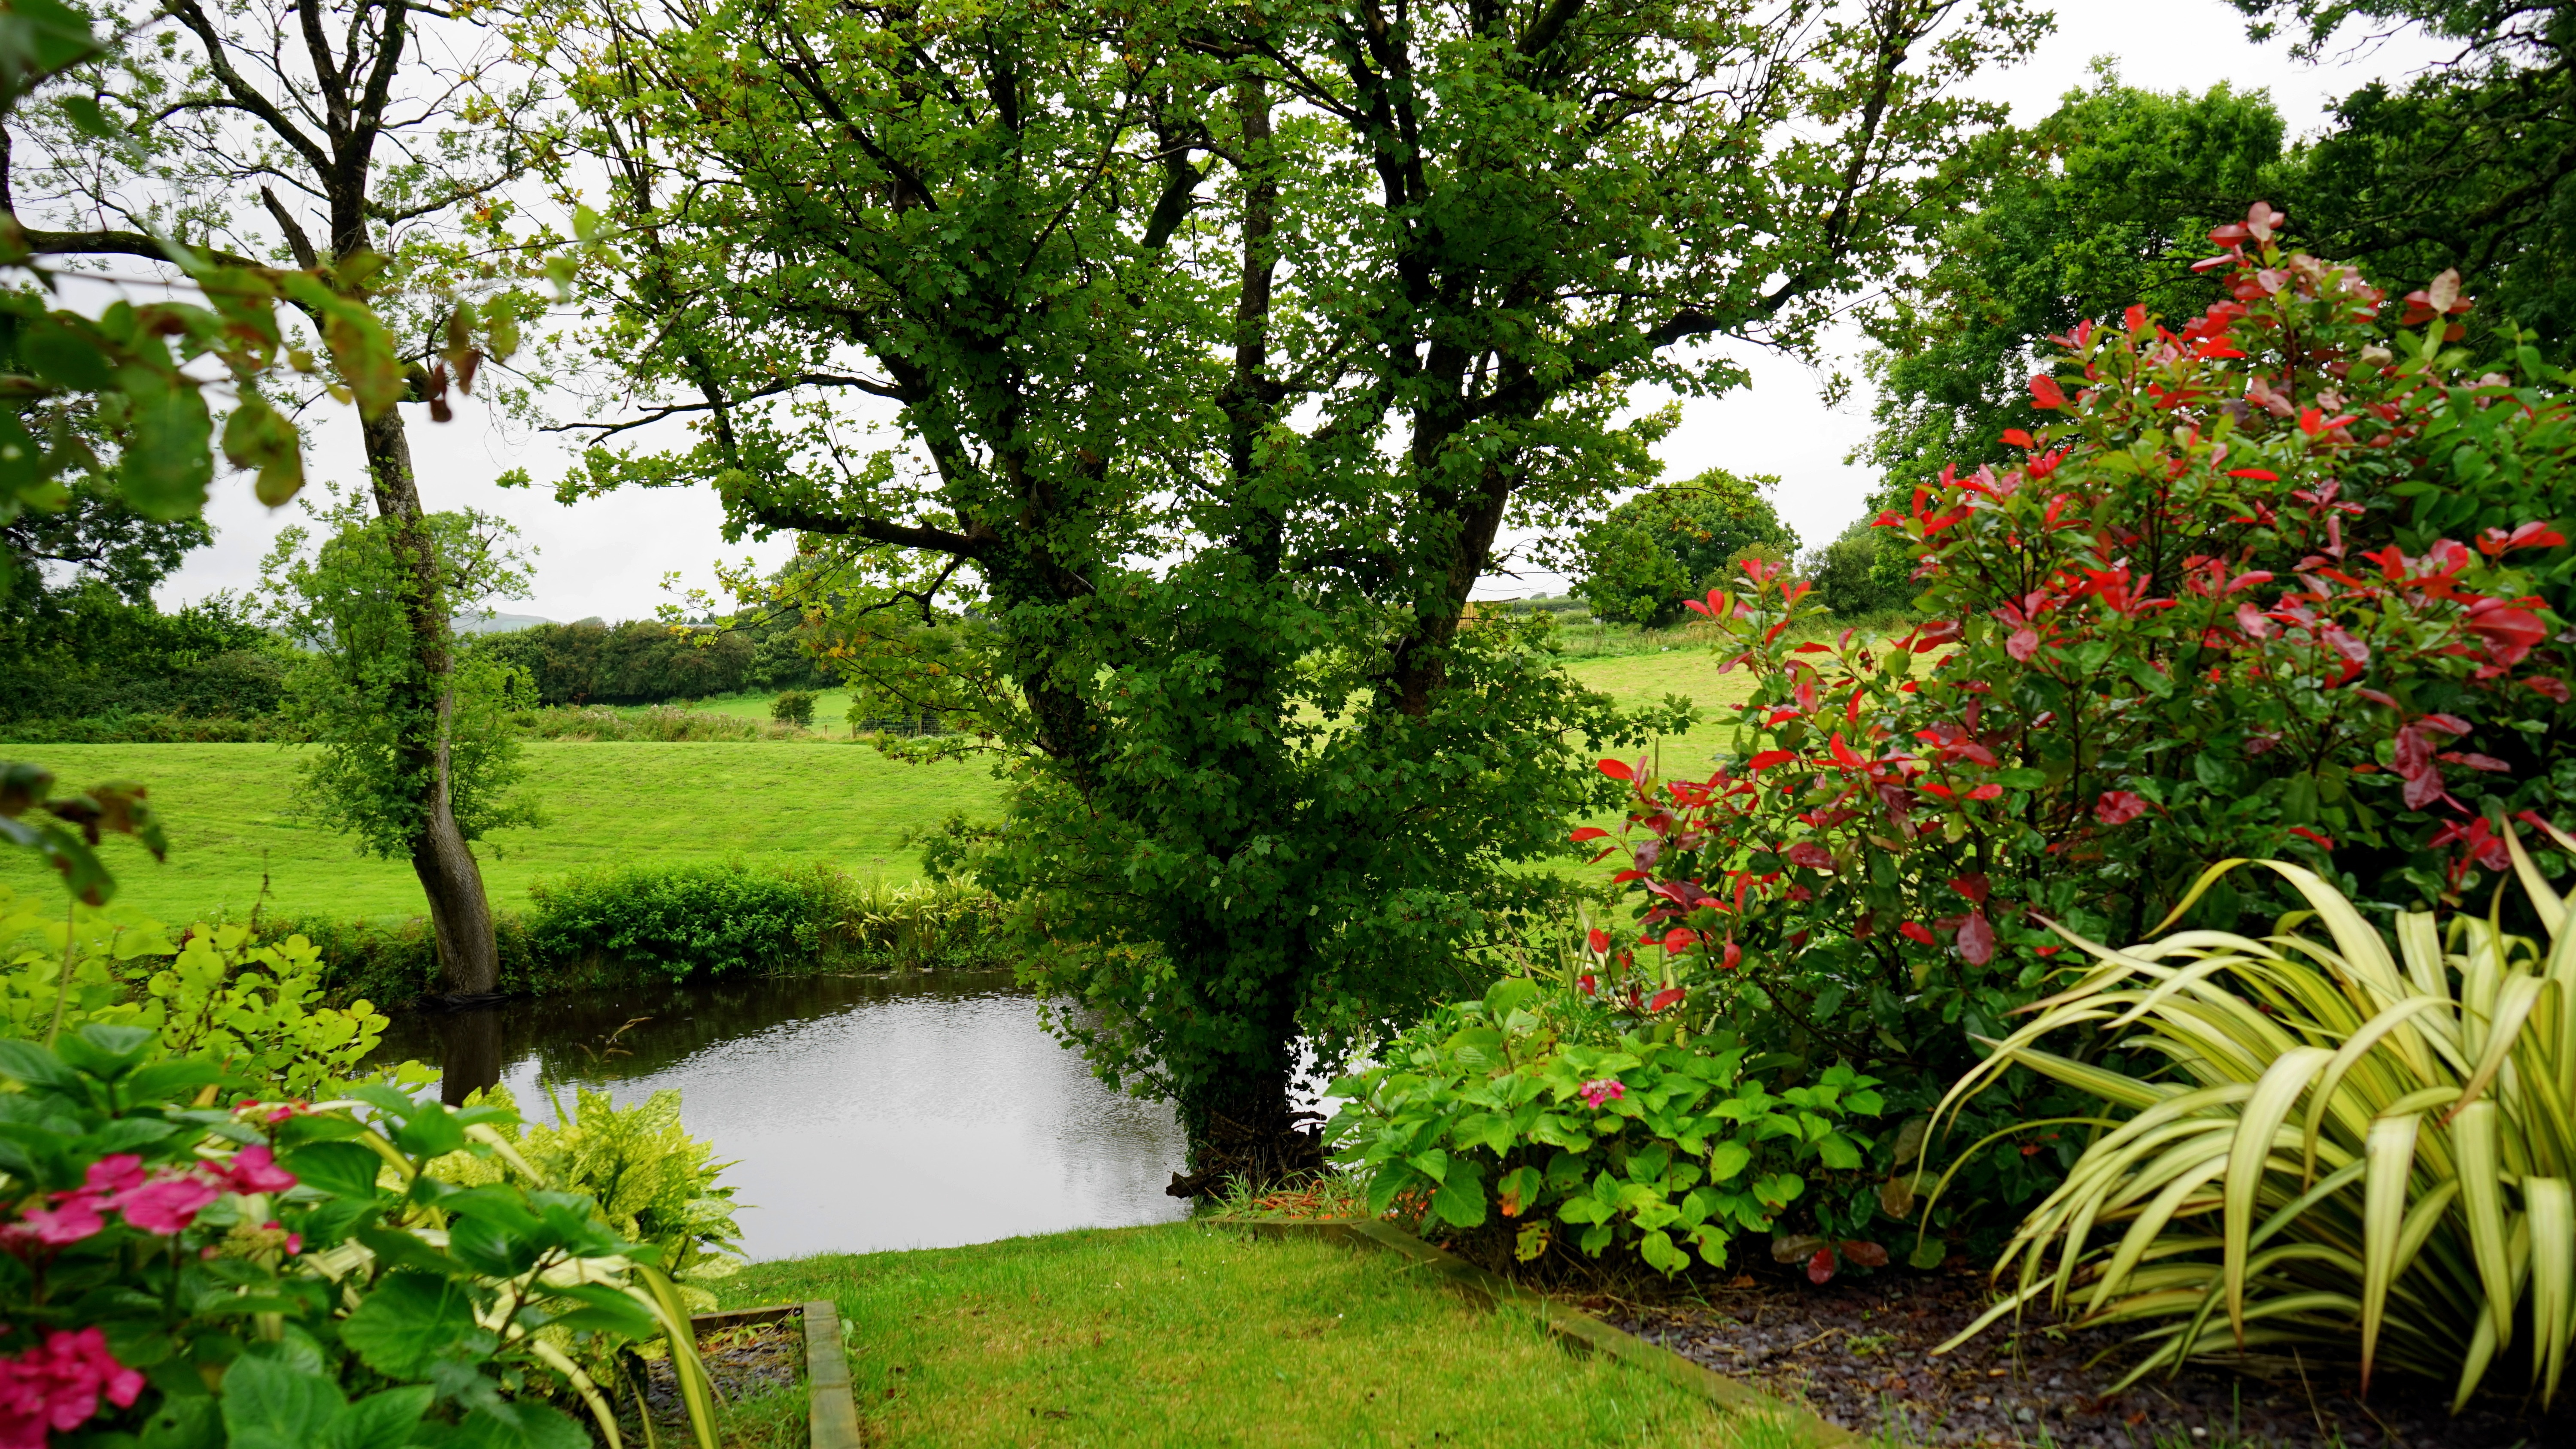
landscape, tree, nature, grass, growth, field, lawn, countryside, flower, country, pond, rural, spring, green, scenery, backyard, botany, garden, season, plants, outdoors, uk, england, vegetation, shrub, plantation, botanical garden, estate, woodland, yard, ecosystem, landscape architect